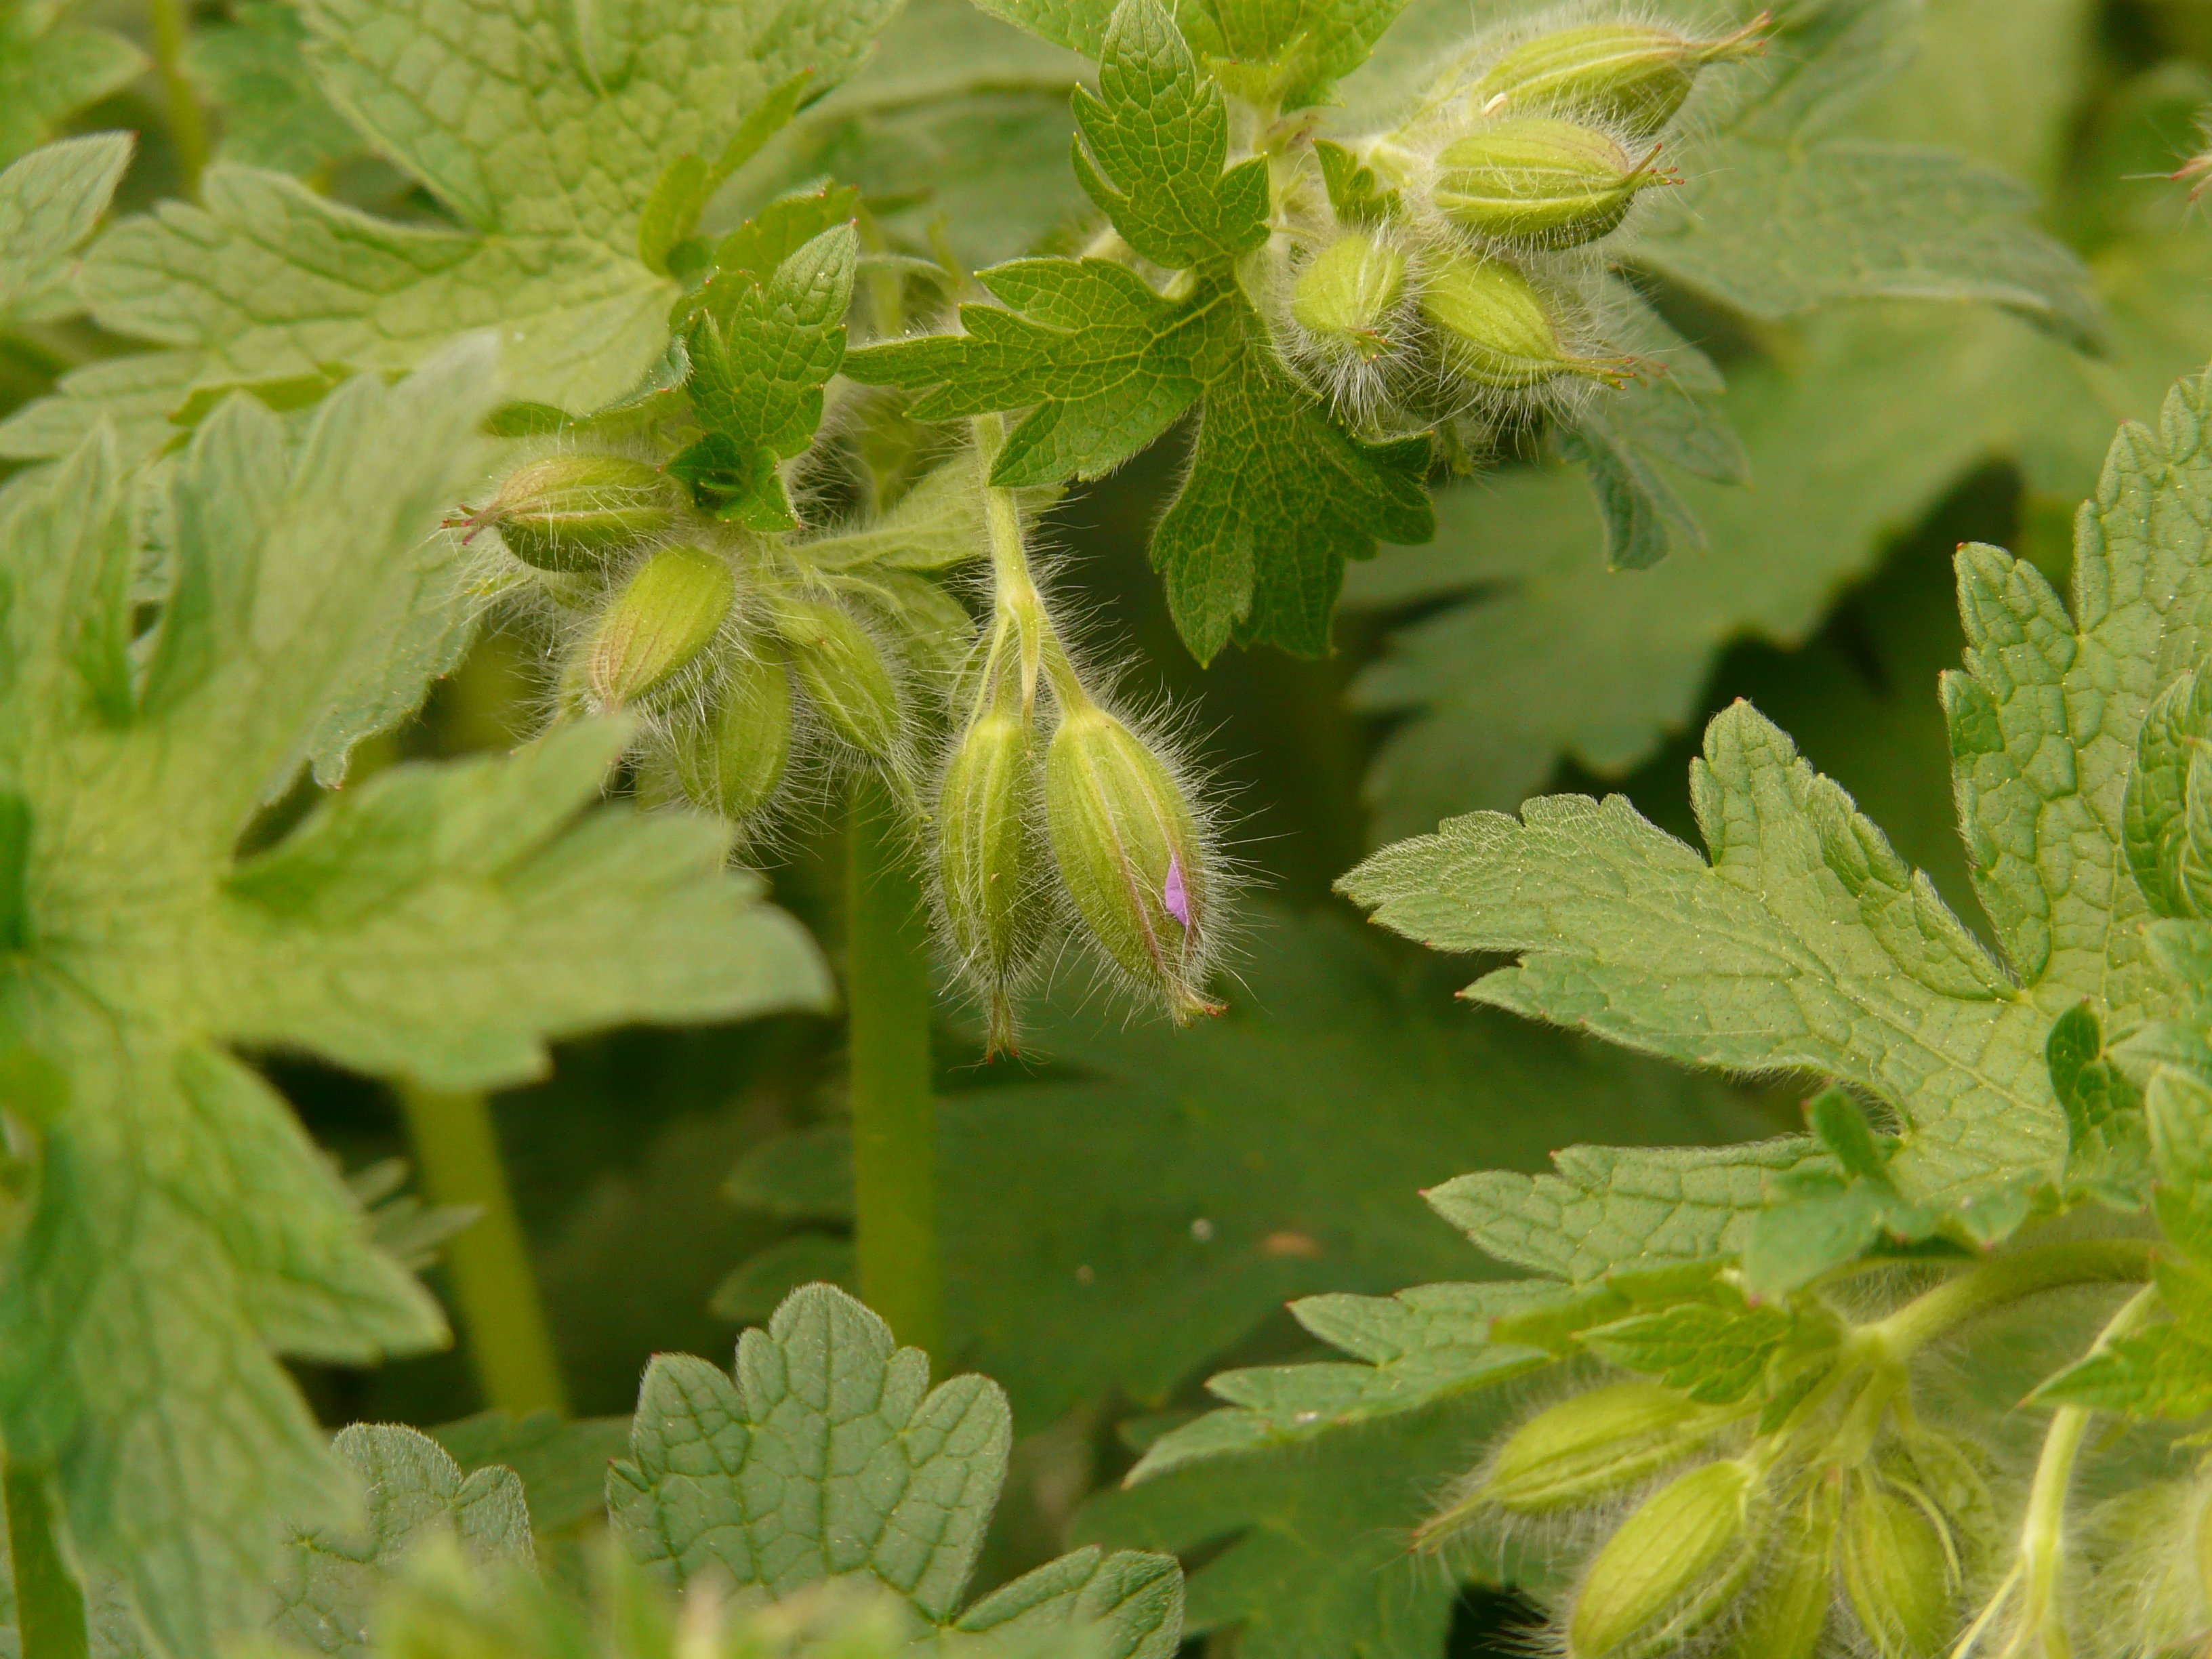
tree, blossom, plant, leaf, flower, bloom, food, green, herb, produce, flora, wildflower, shrub, bud, cranesbill, ornamental plant, flowering plant, urtica, geranium greenhouse, land plant, grand geranium